Regenerative heat exchanger

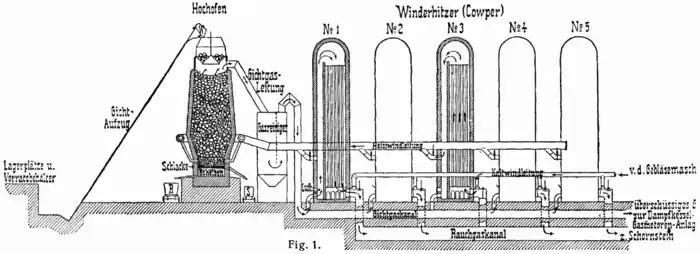
Five Cowper's regenerative heat exchangers

Later applications included the blast furnace process known as hot blast and the open hearth furnace also called the Siemens regenerative furnace (which was used for making glass), where the hot exhaust gases from combustion are passed through firebrick regenerative chambers, which are thus heated. The flow is then reversed, so that the heated bricks preheat the fuel.